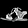
Label: Sandal